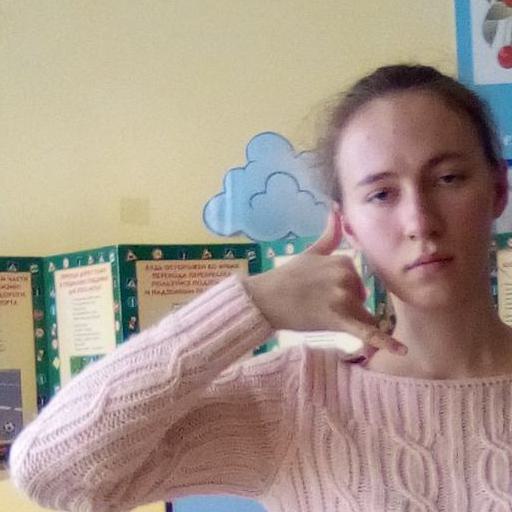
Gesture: call